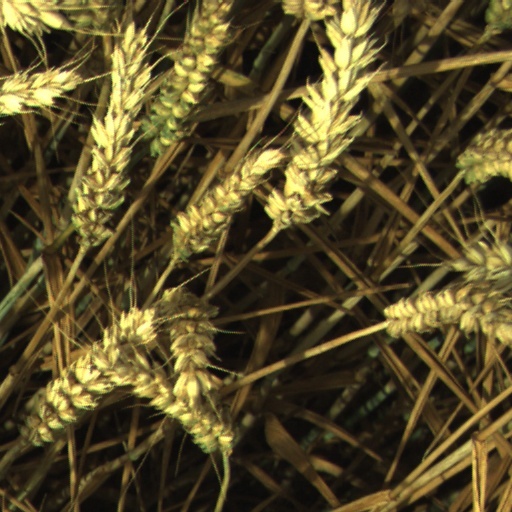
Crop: wheat